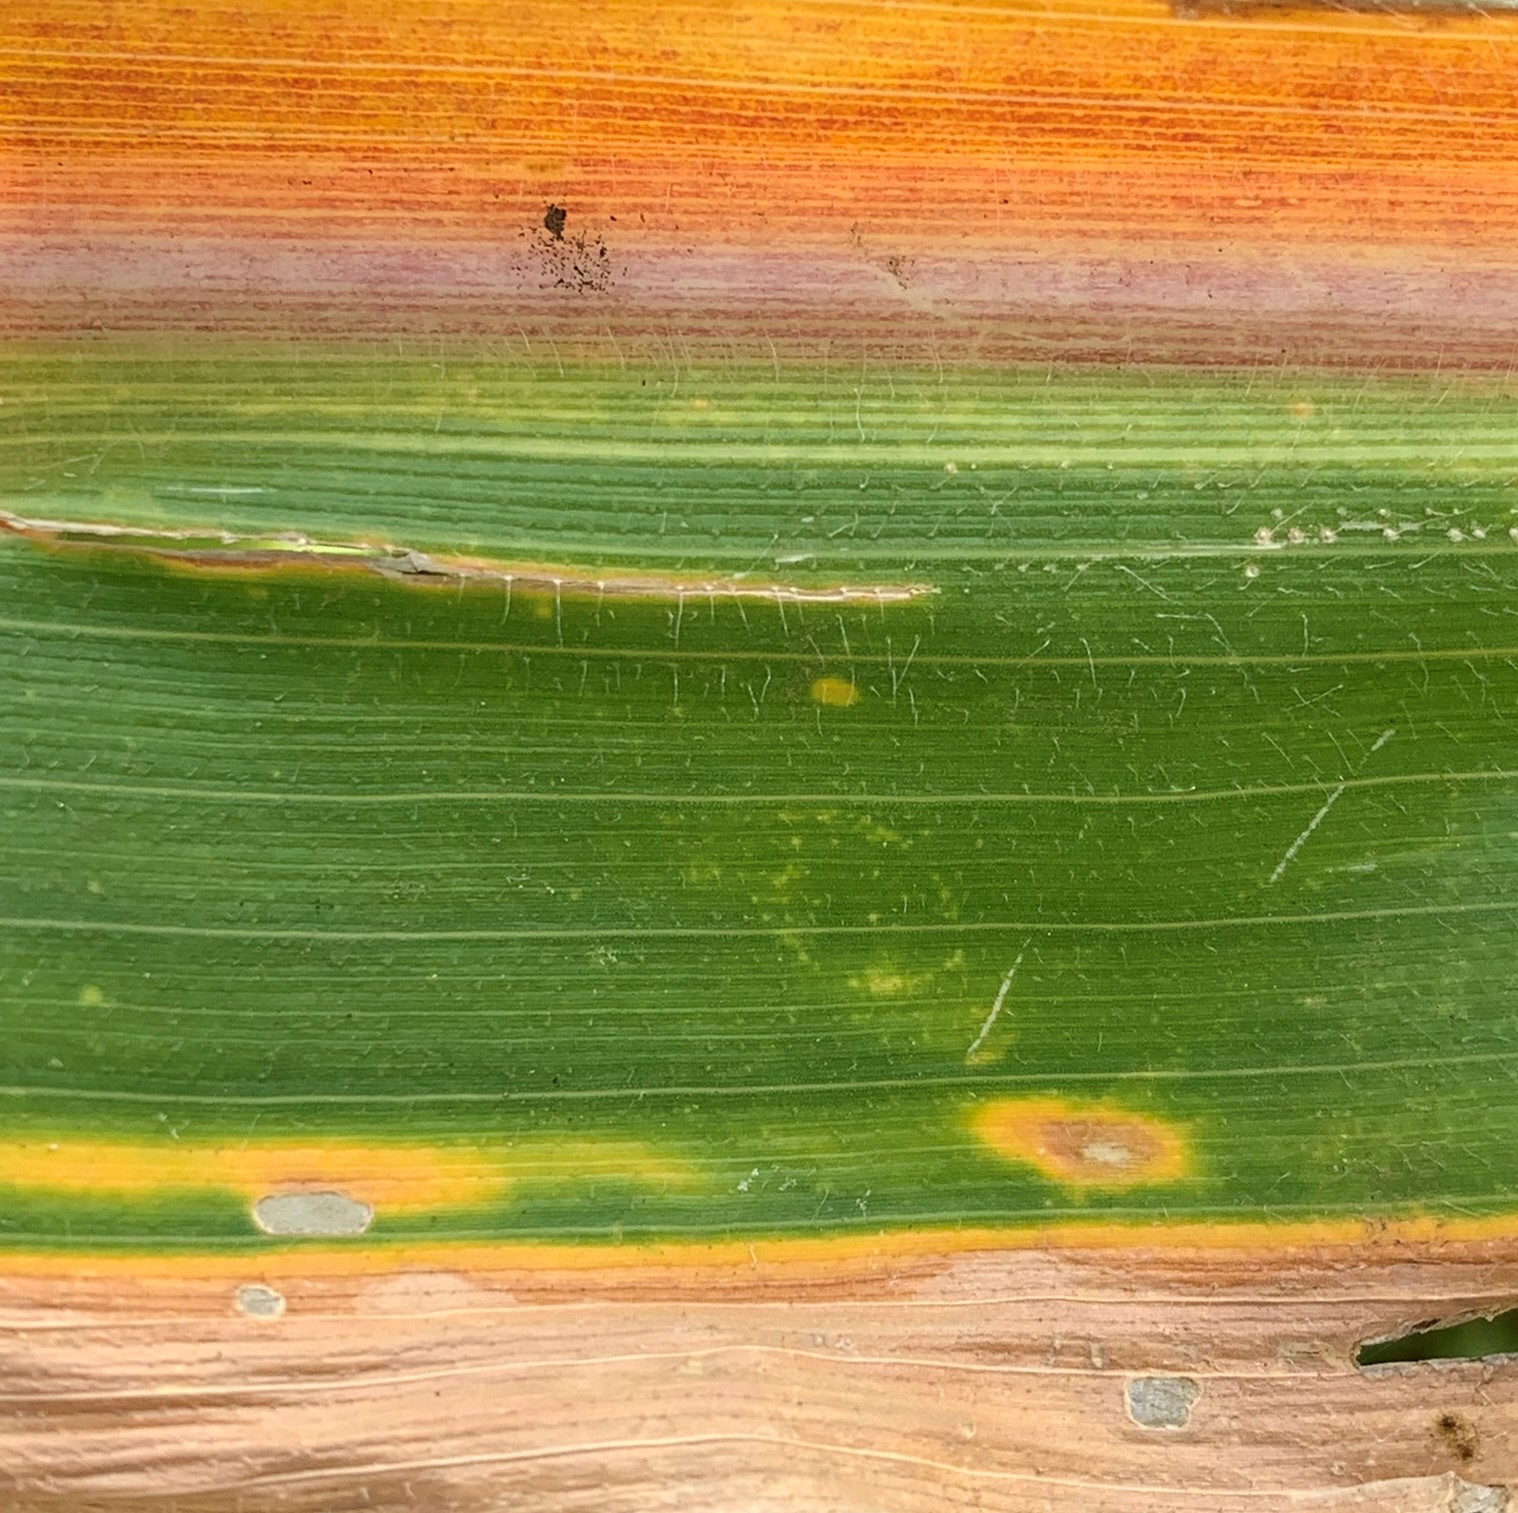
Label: MLN